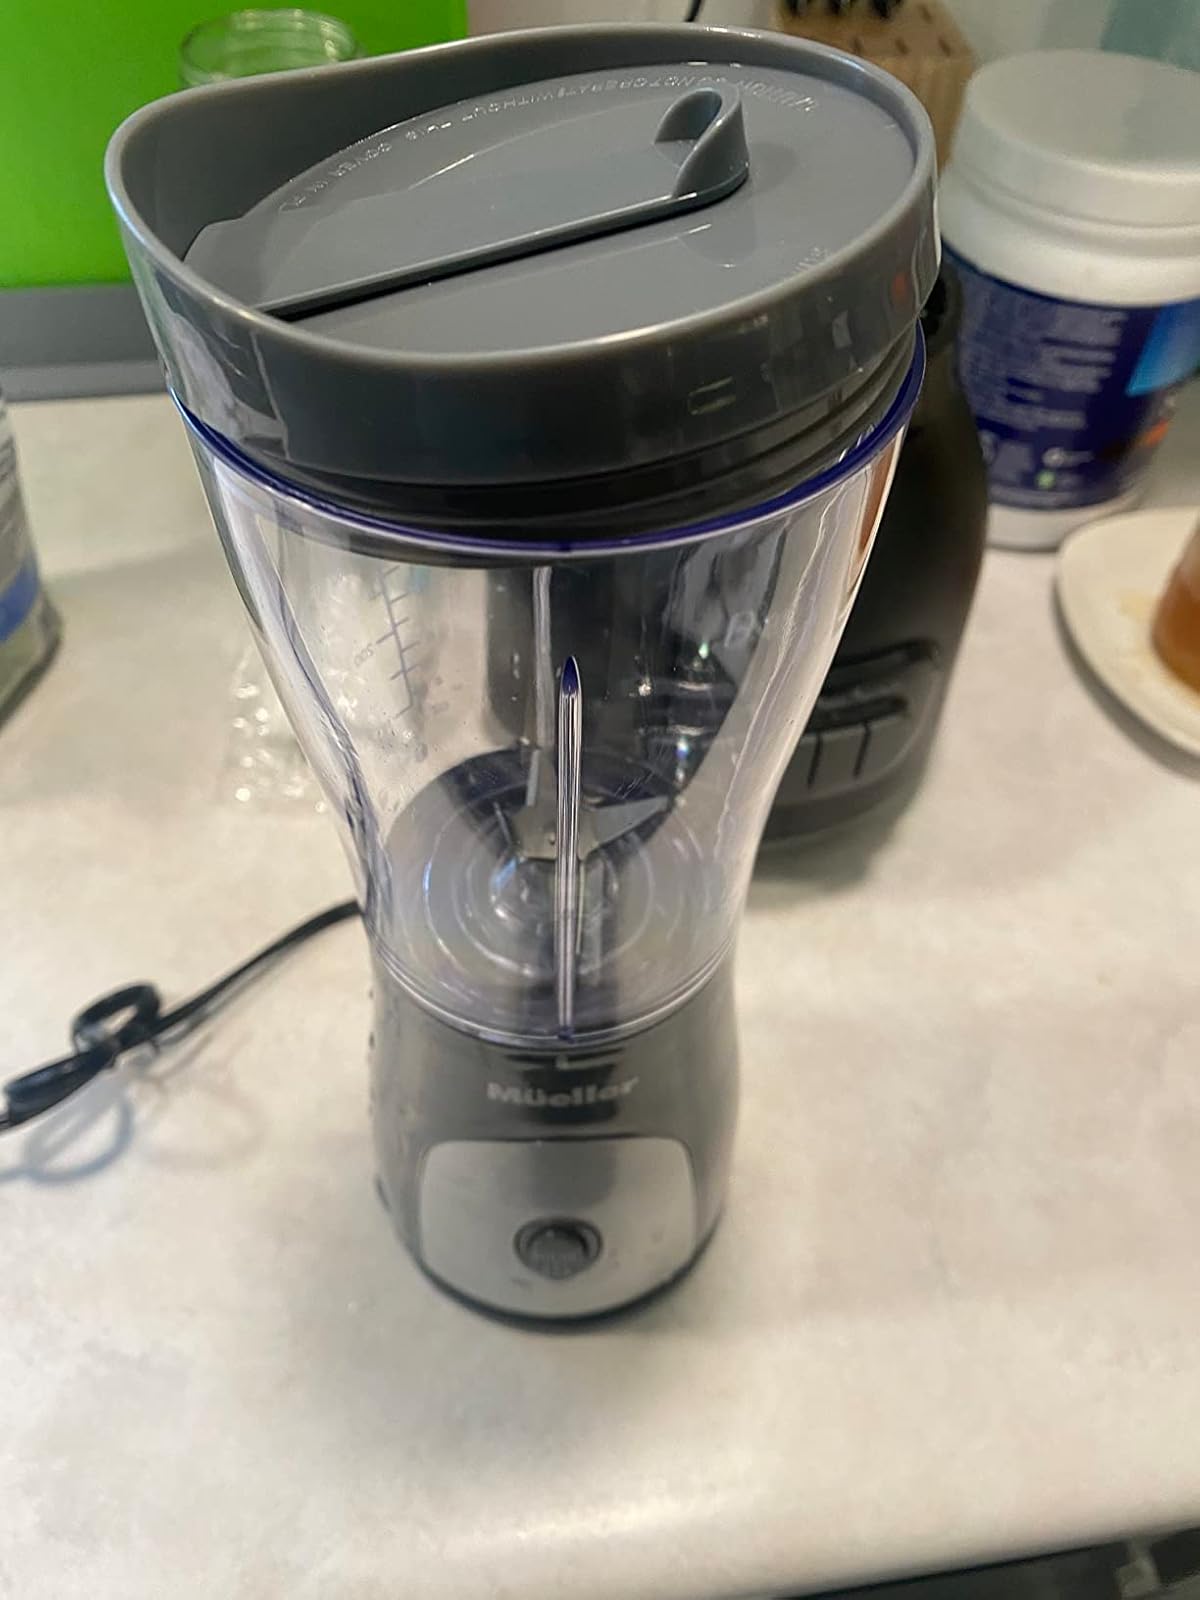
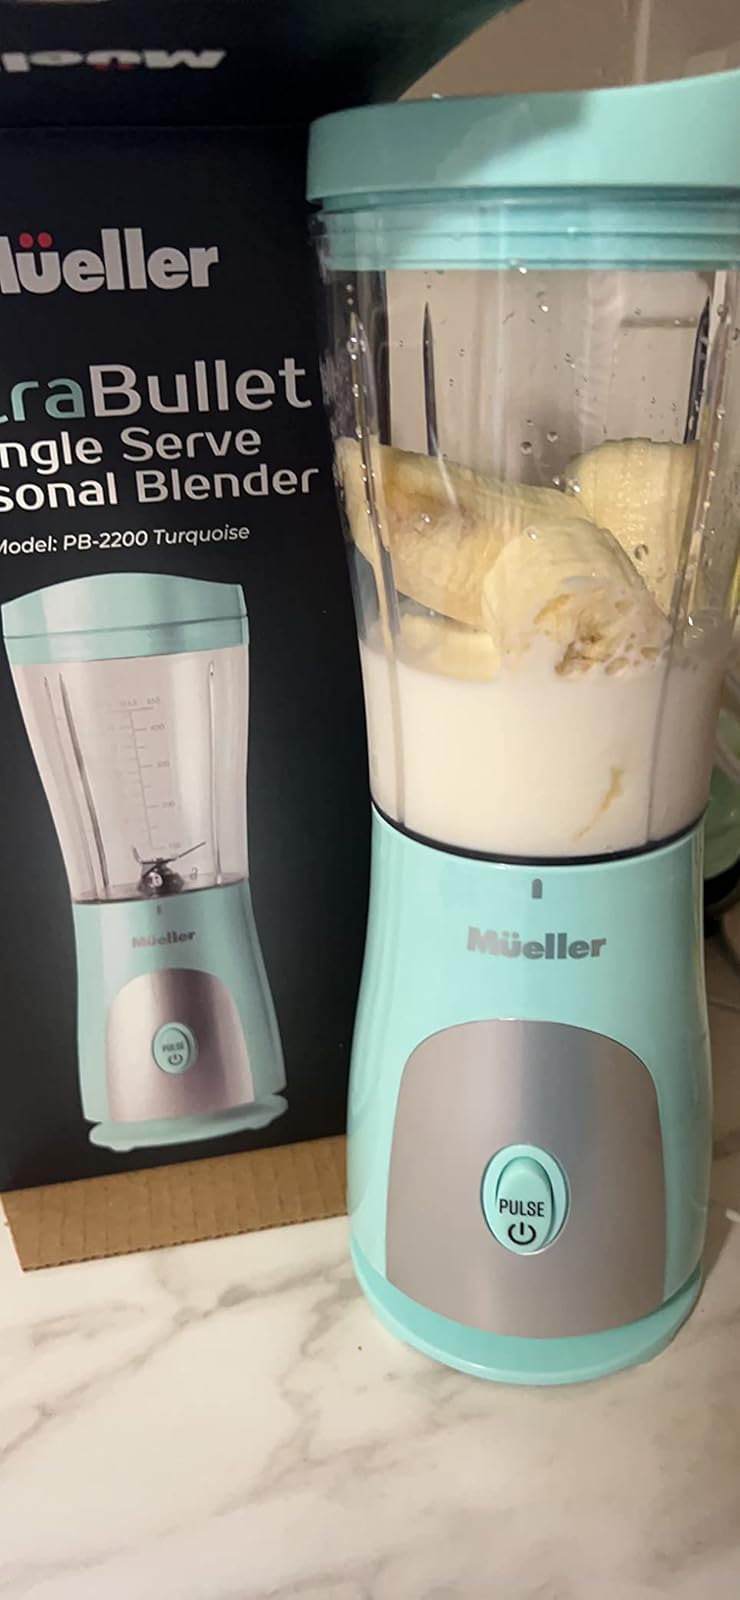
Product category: items_blender
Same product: no